History of Guyana

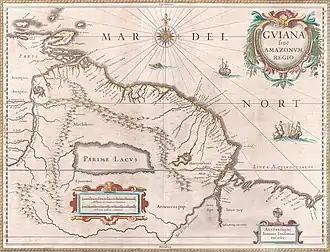
A map created circa 1649 depicting the Guiana region. Territory claimed by Spain in red to the west, Dutch Guiana highlighted in yellow and Portuguese territory in red to the southeast. The mythical Lake Parime is also visible.

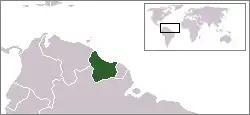
A map of Dutch Guiana 1667–1814 CE.

The Dutch were the first Europeans to settle modern-day Guyana. The Netherlands had obtained independence from Spain in the late 16th century and by the early 17th century had emerged as a major commercial power, trading with the fledgling English and French colonies in the Lesser Antilles. In 1616 the Dutch established the first European settlement in the area of Guyana, a trading post twenty-five kilometers upstream from the mouth of the Essequibo River. Other settlements followed, usually a few kilometers inland on the larger rivers. The initial purpose of the Dutch settlements was trade with the Indigenous people. The Dutch aim soon changed to the acquisition of territory as other European powers gained colonies elsewhere in the Caribbean. Although Guyana was claimed by the Spanish, who sent periodic patrols through the region, the Dutch gained control over the region early in the 17th century. Dutch sovereignty was officially recognized with the signing of the Treaty of Munster in 1648. European contact and colonization would have a "catastrophic effect" on indigenous communities, due to diseases, Indian slave trade, intense warfare, and forced migration.